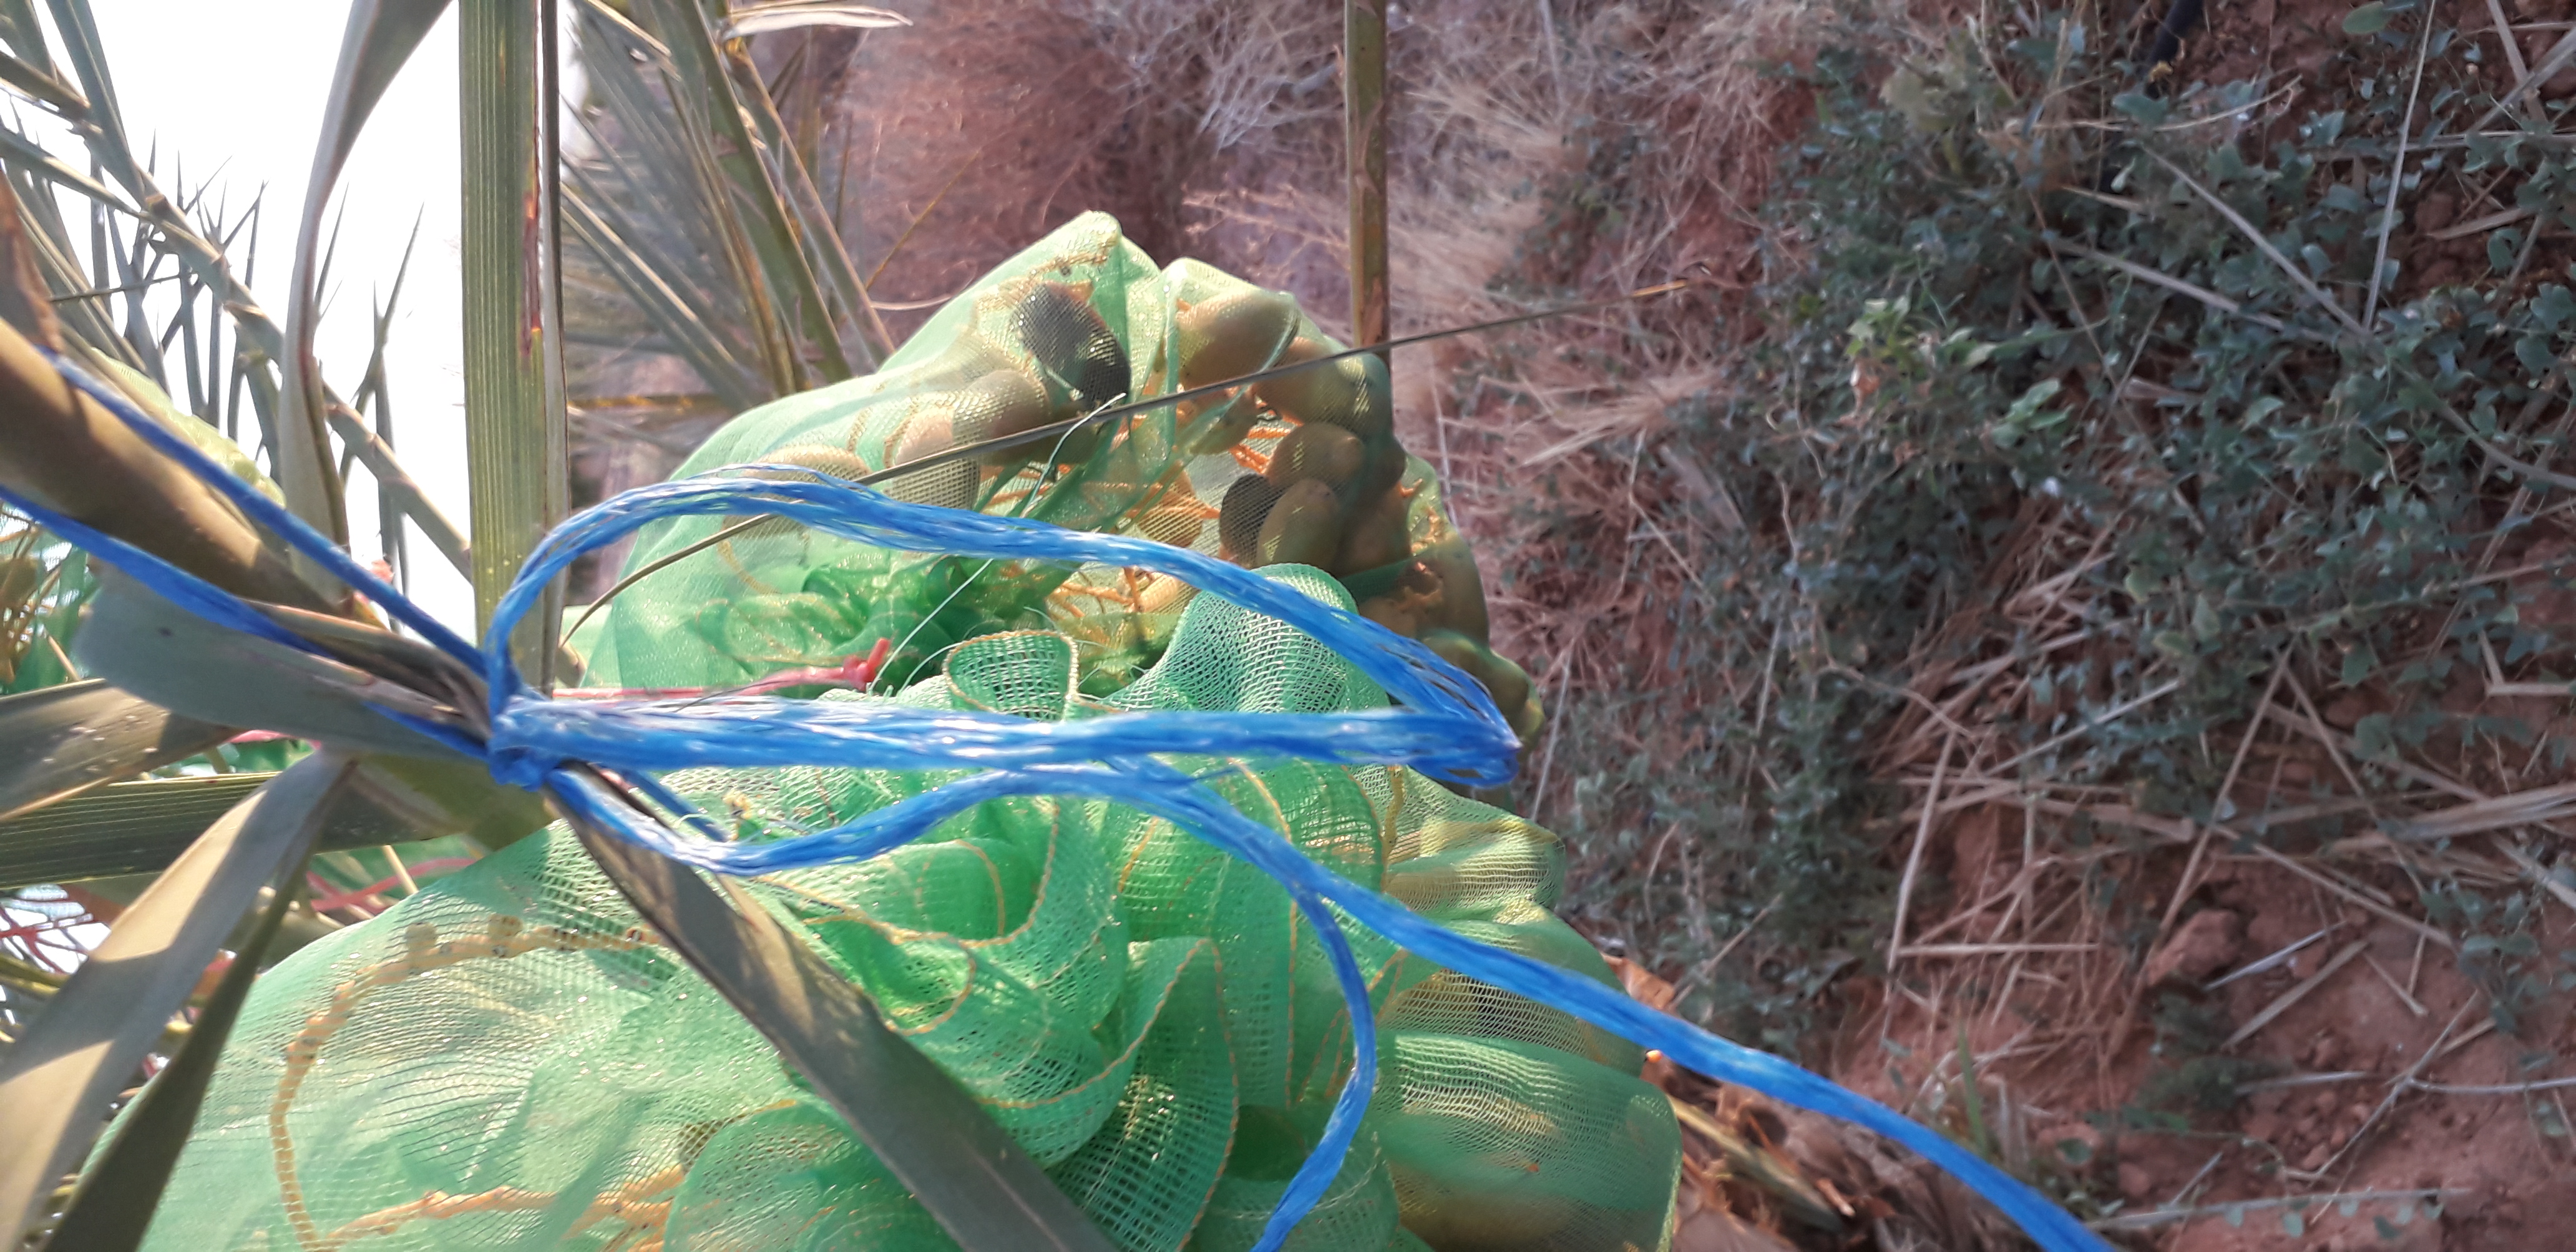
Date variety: Boumajhoul